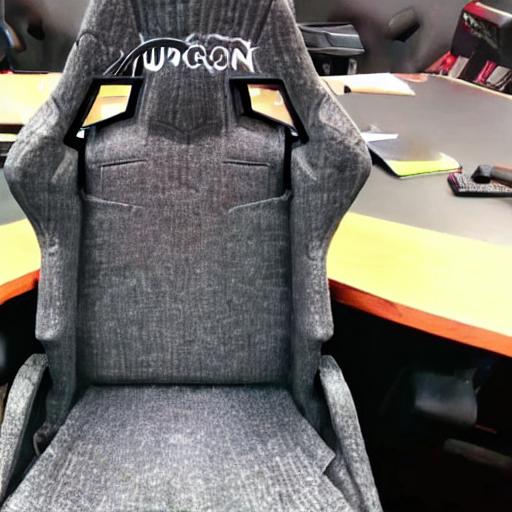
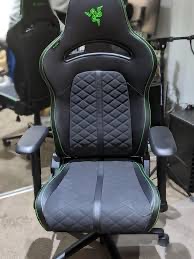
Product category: items_chair
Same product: no